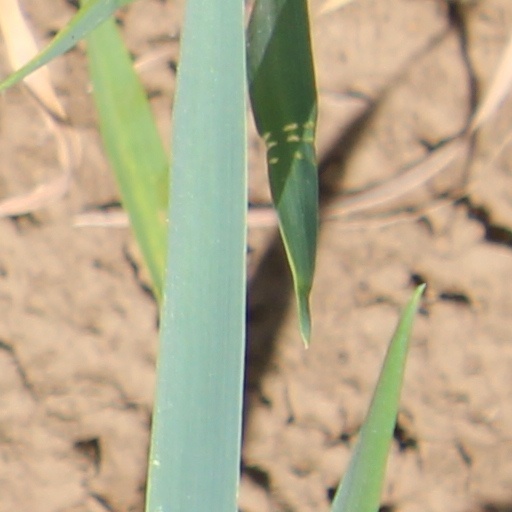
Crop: wheat